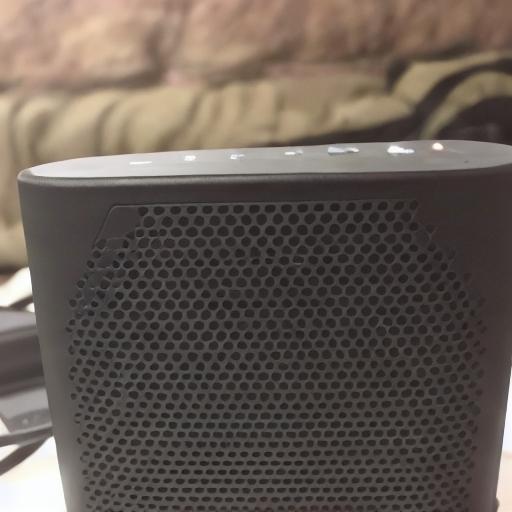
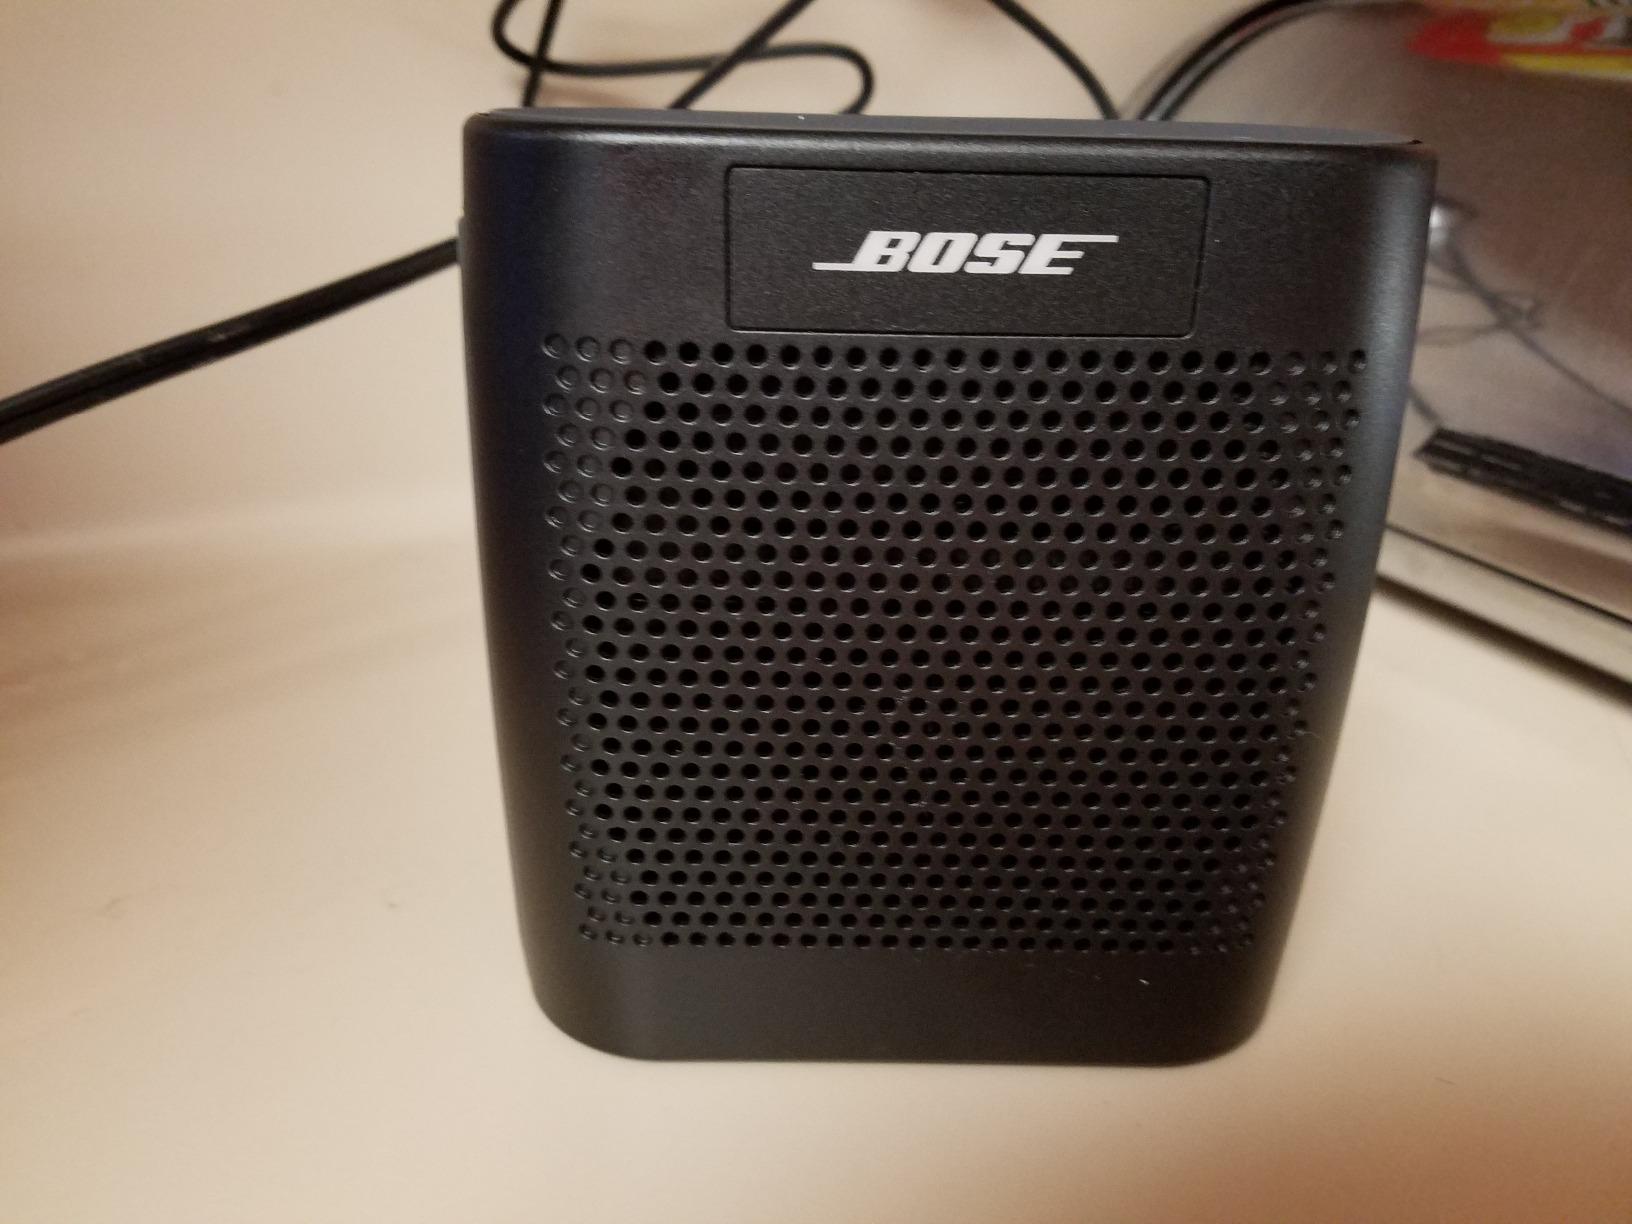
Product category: speaker
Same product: no